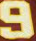
Number: 9